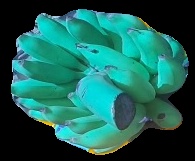
Variety: elakki-bale
Grade: grade2